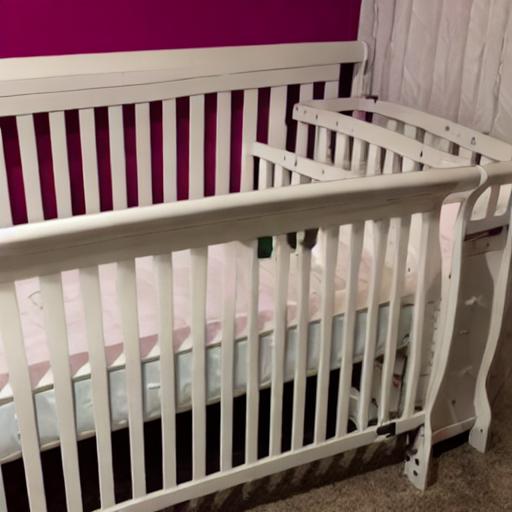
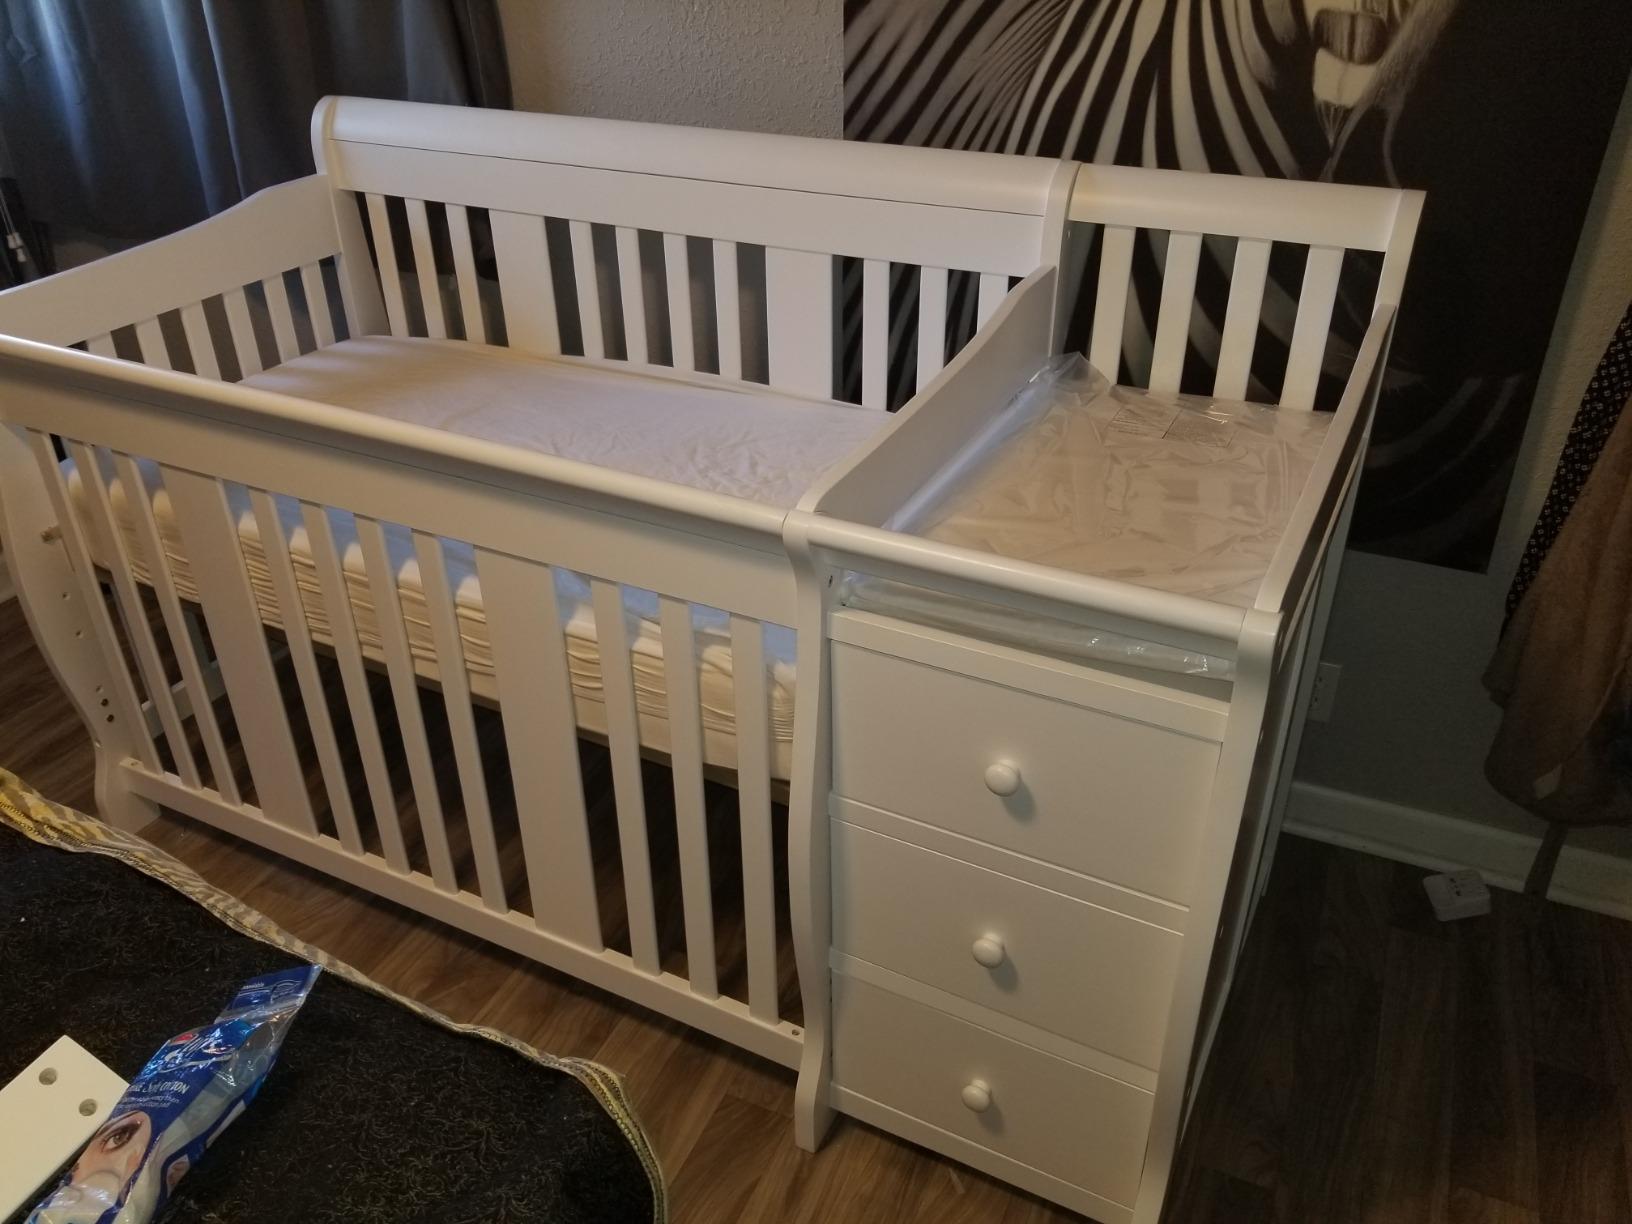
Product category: products_crib
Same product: no